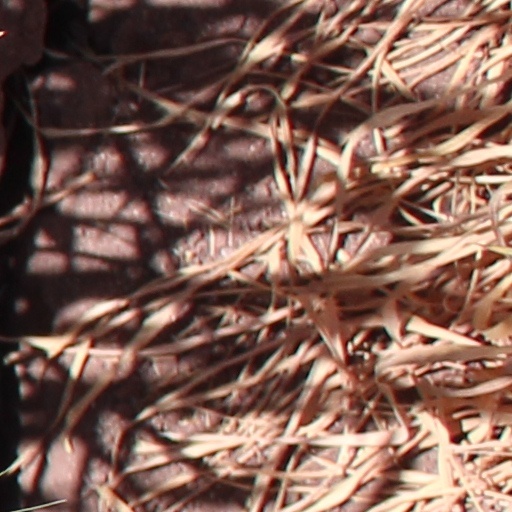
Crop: wheat